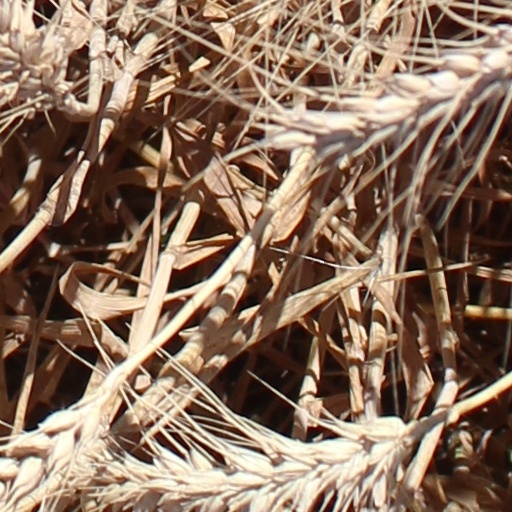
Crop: wheat